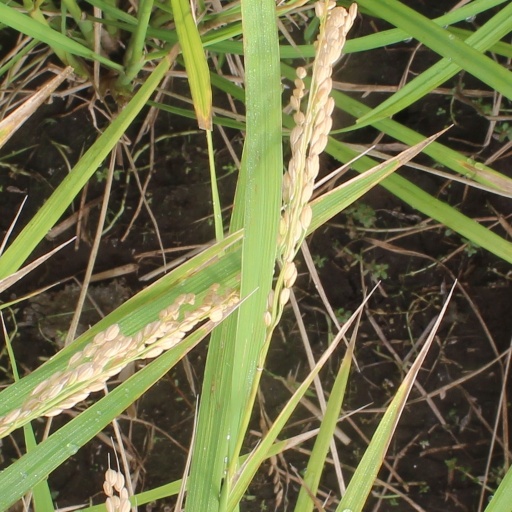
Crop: rice